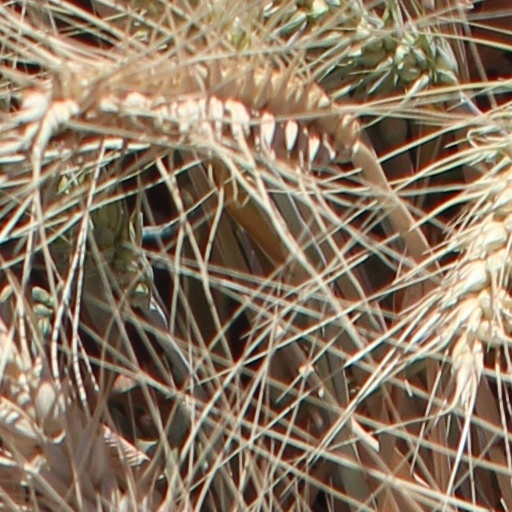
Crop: wheat